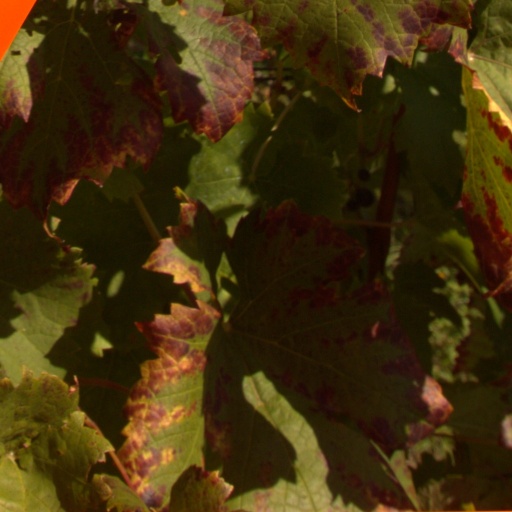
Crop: grape